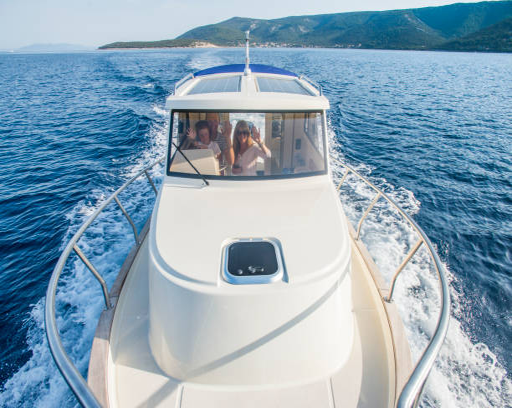
family on a luxury yacht